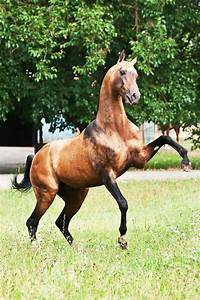
Label: cavallo